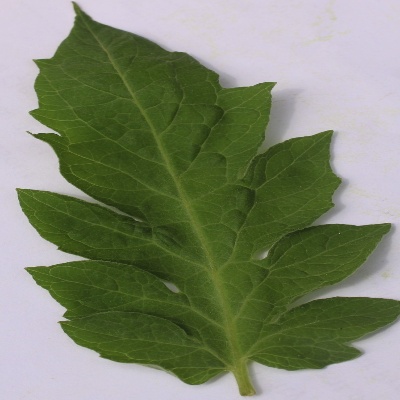
Crop: Tomato
Condition: healthy